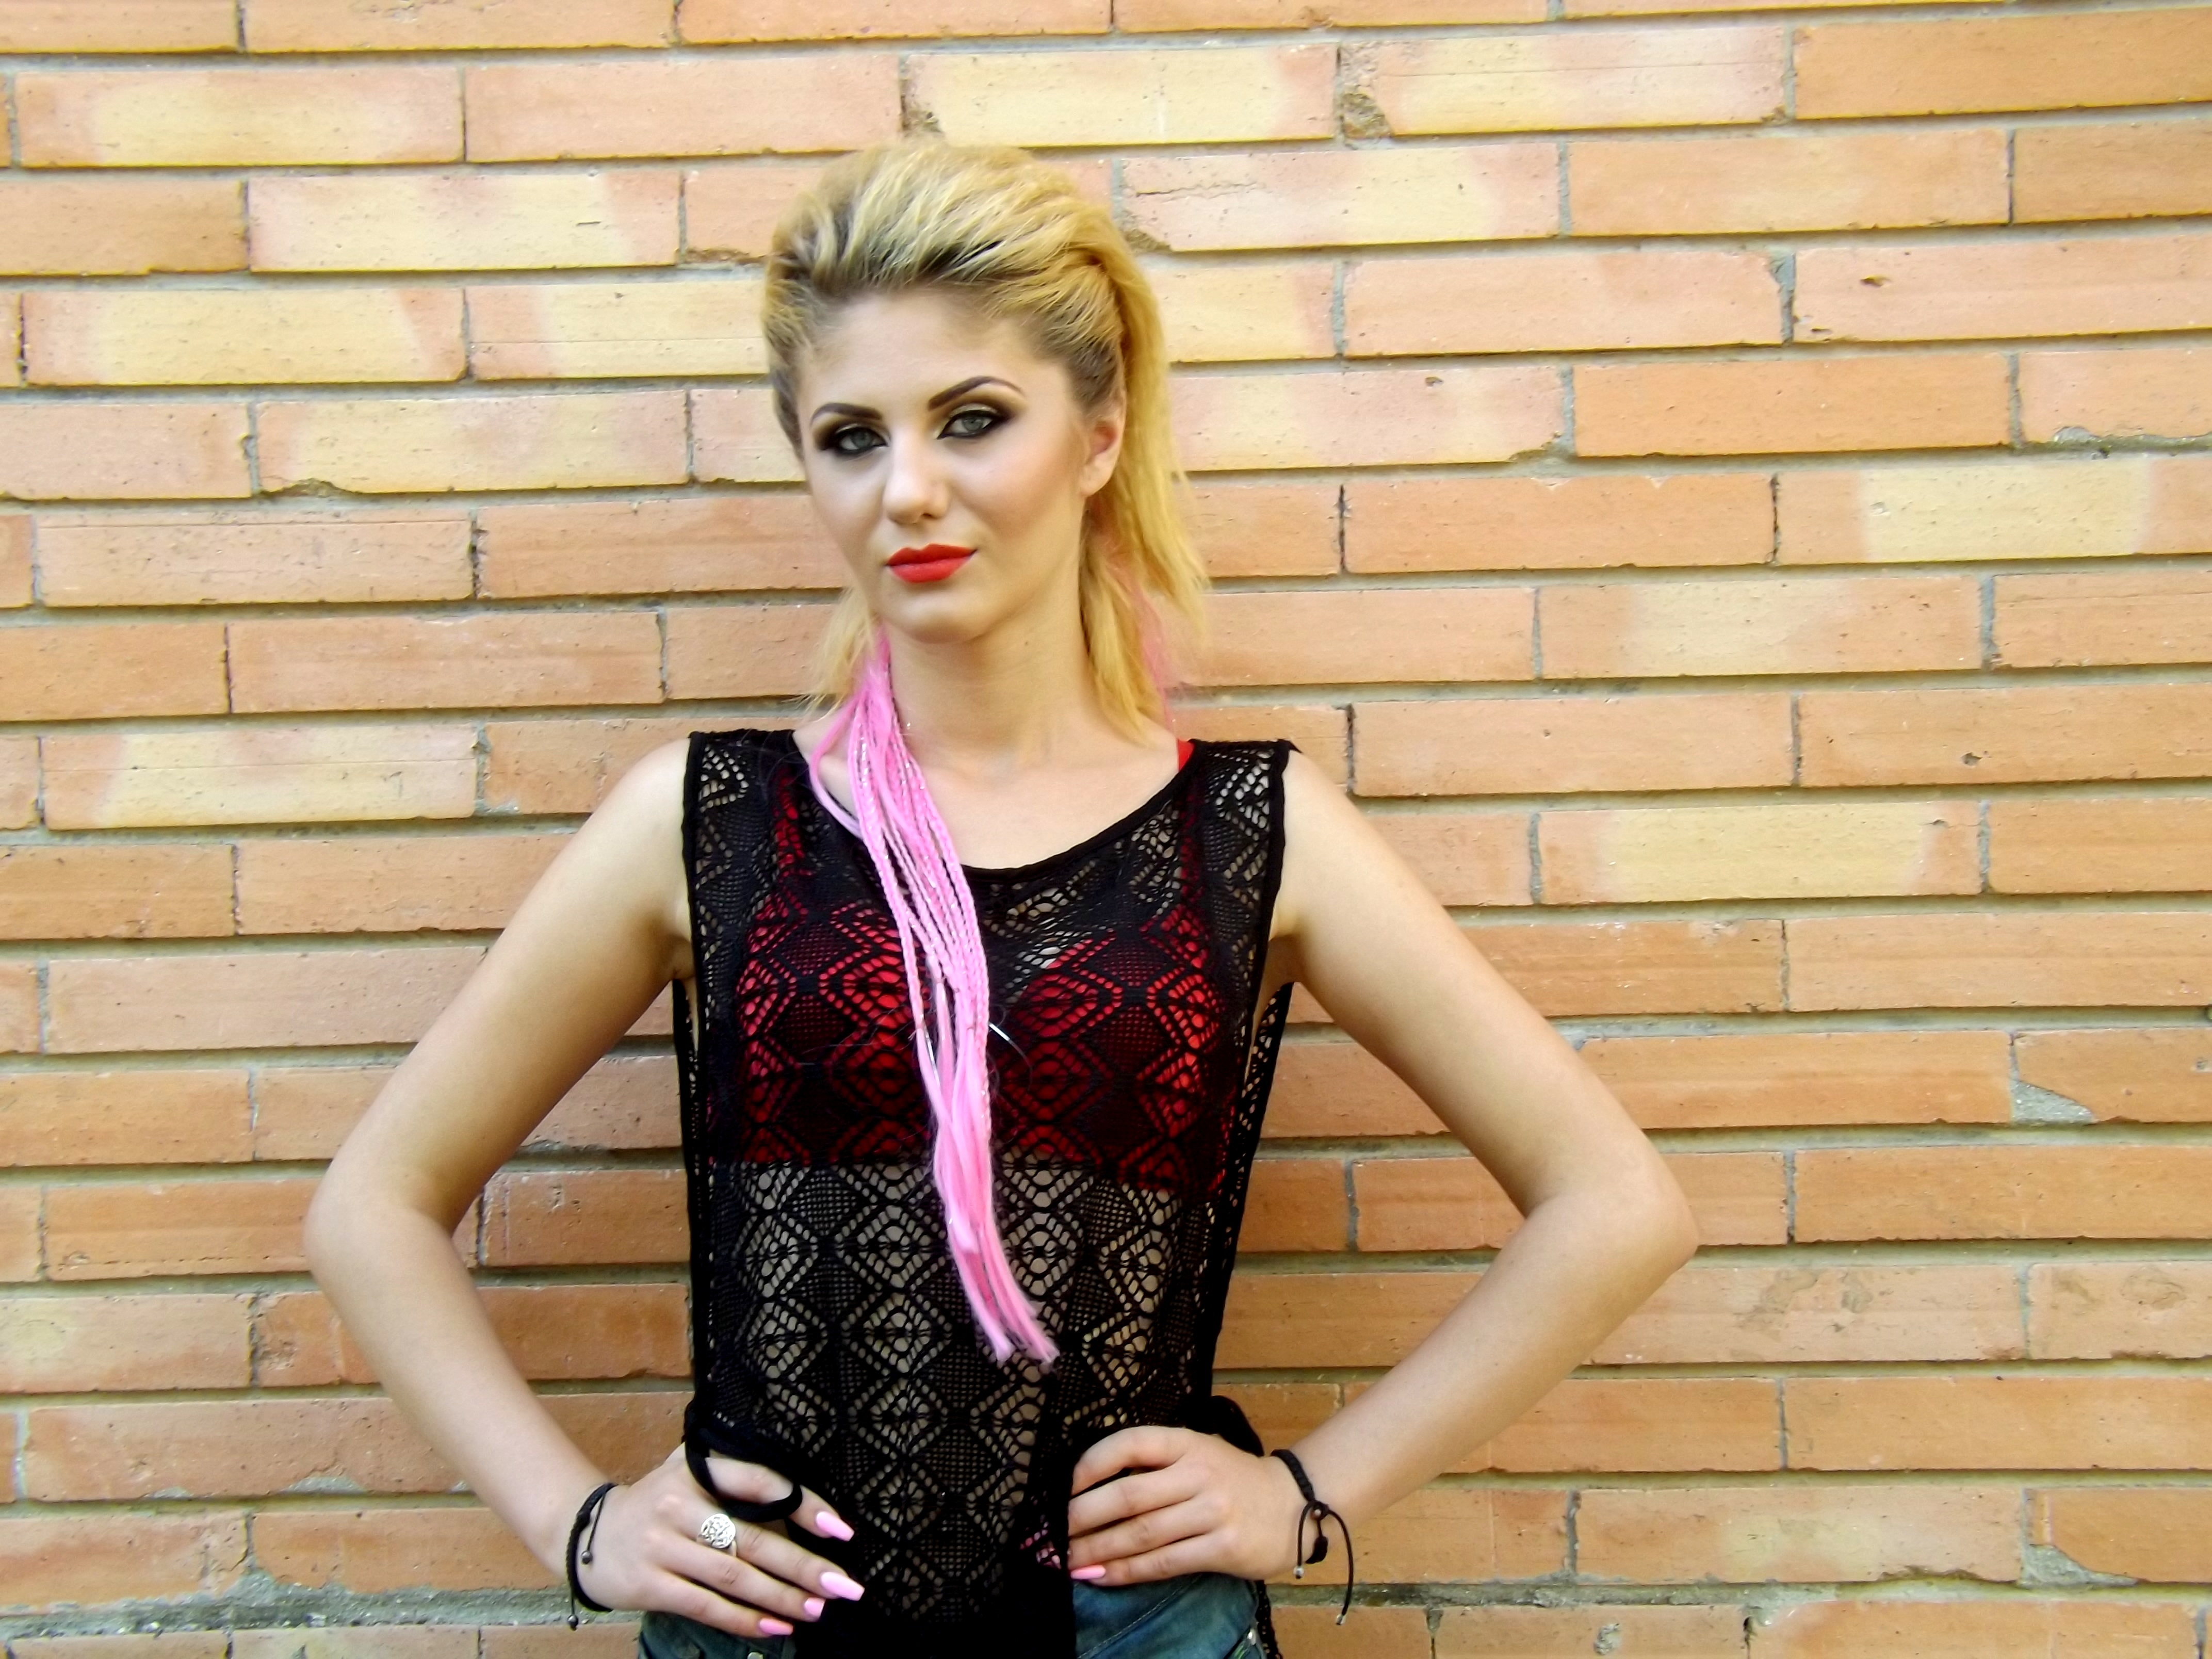
rock, girl, hair, pattern, model, fashion, clothing, lady, outerwear, hairstyle, textile, punk, dress, neck, beauty, blue eyes, photo shoot, blond hair, formal wear, portrait photography